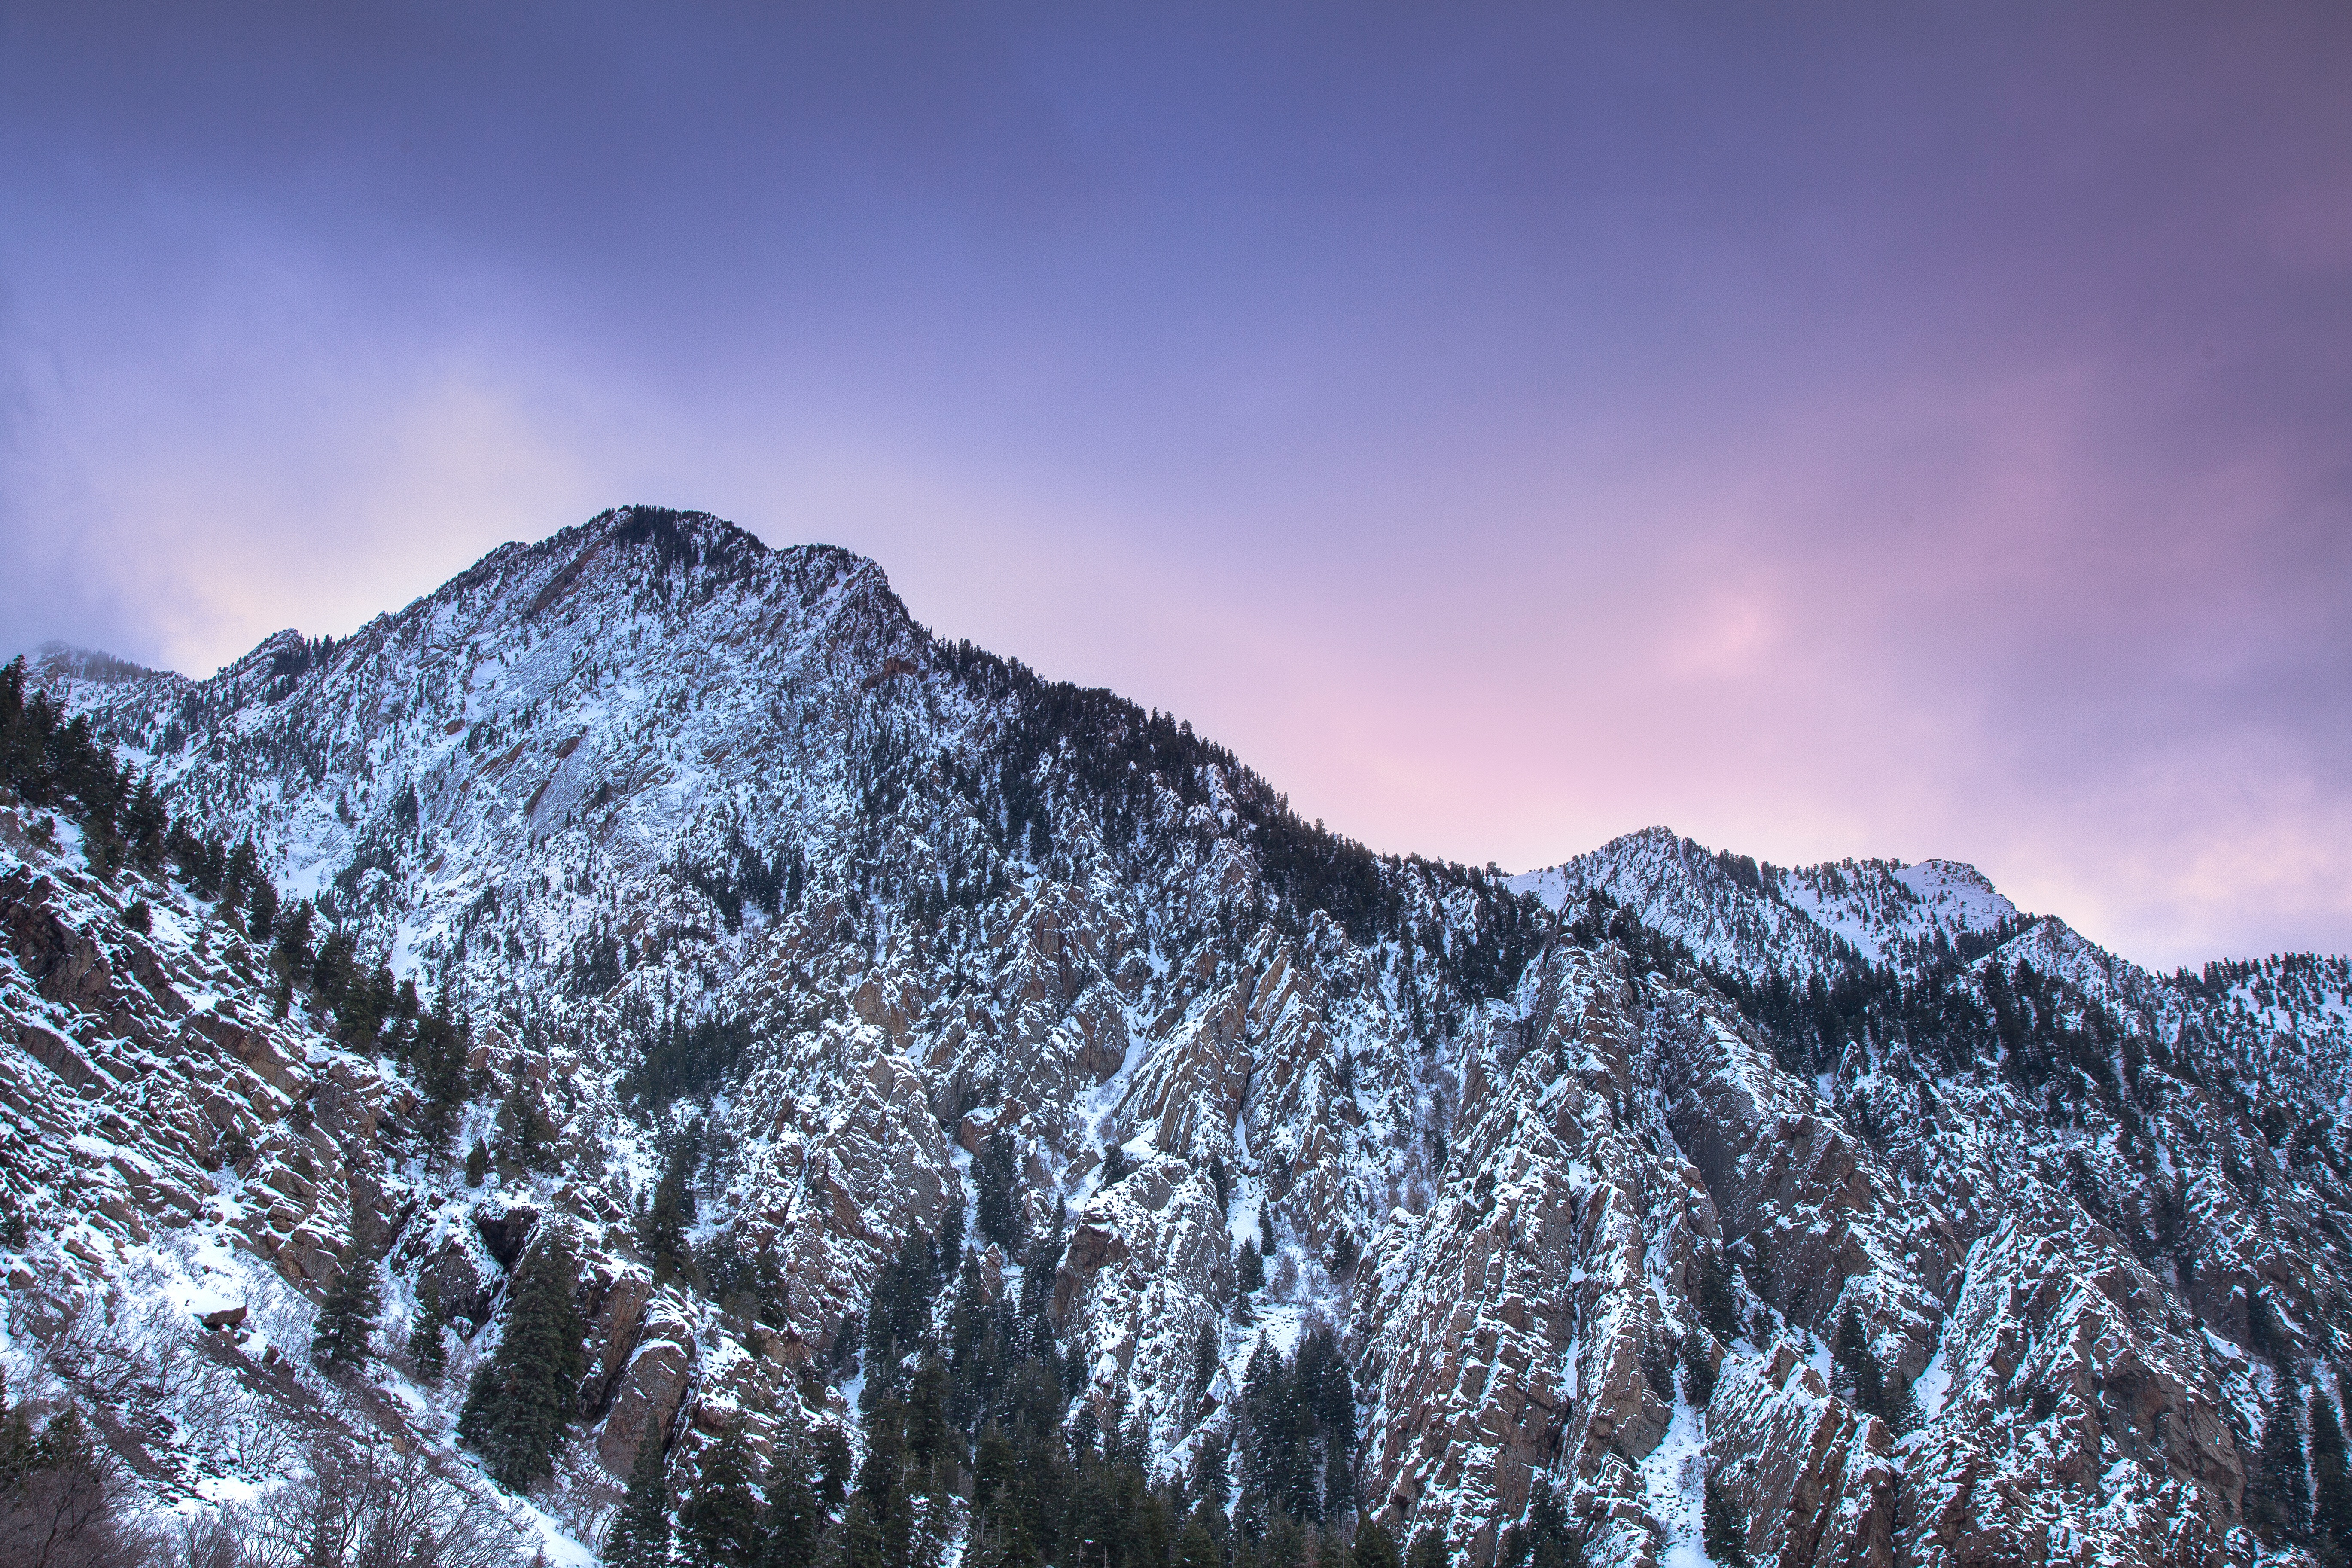
landscape, tree, nature, wilderness, mountain, snow, winter, cloud, mountain range, weather, season, ridge, summit, alps, plateau, landform, mountain pass, geographical feature, mountainous landforms, geological phenomenon